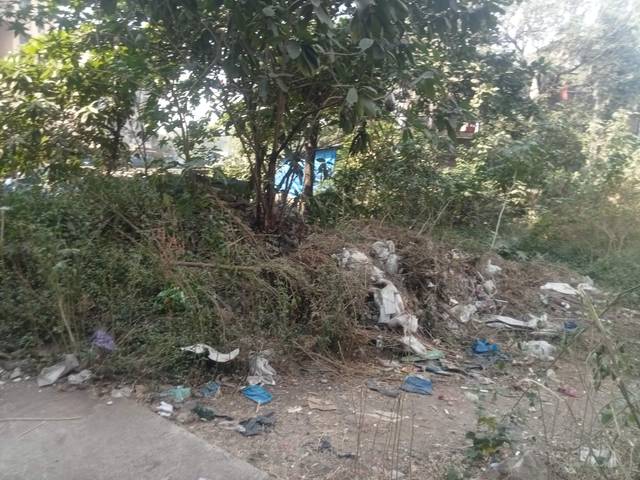
Region: India
Coordinates: 19.093, 72.911